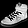
Label: Sneaker